Robert Gilmor Jr.

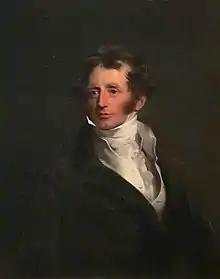
Robert Gilmor

Robert Gilmor Jr. (1774–1848) was an American merchant, shipowner, East-India importer and art collector from Baltimore. He was regarded as "one [of] the most significant art collectors and patrons in the United States before 1850." His collection included art, antiquities, rare books, autographs, coins, stamps, rocks, and minerals. His collection included 14th century Old Masters and 17th century Dutch and Flemish works.